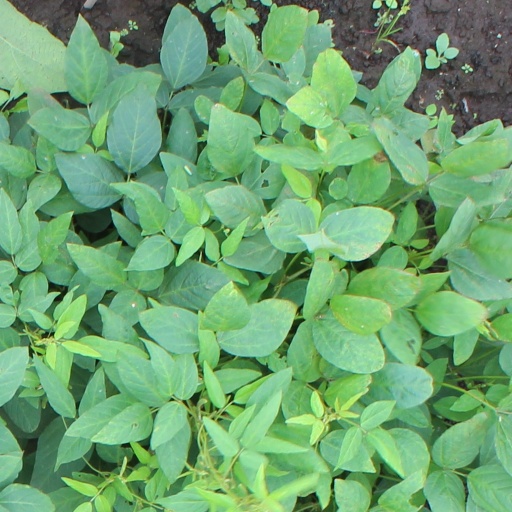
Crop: soybean